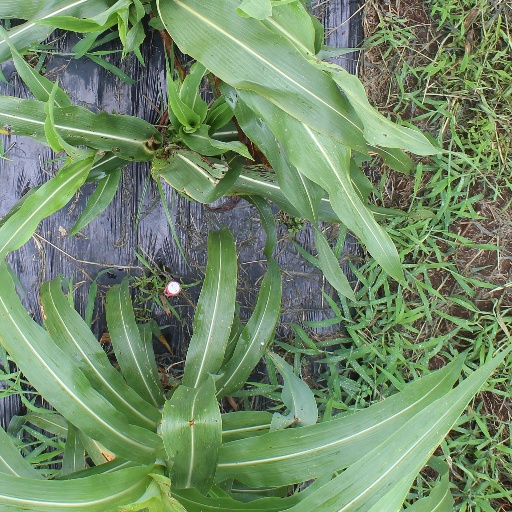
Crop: sorghum